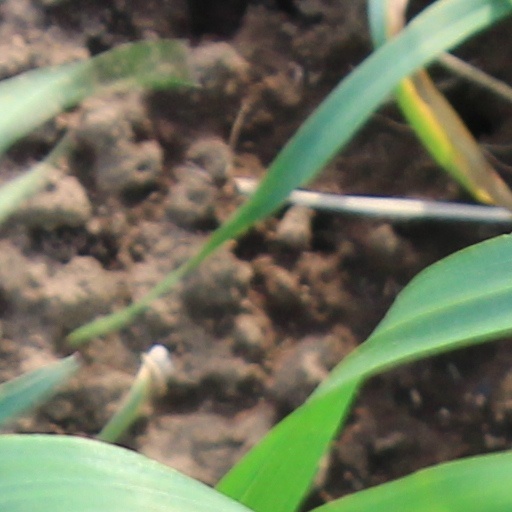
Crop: wheat